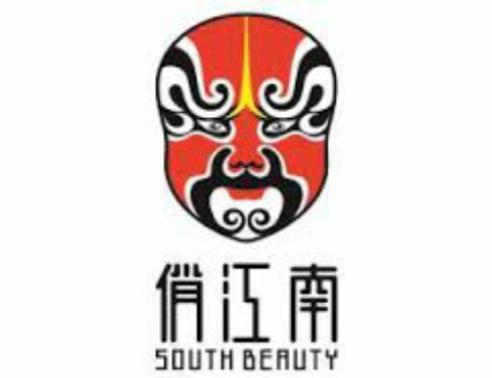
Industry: Others